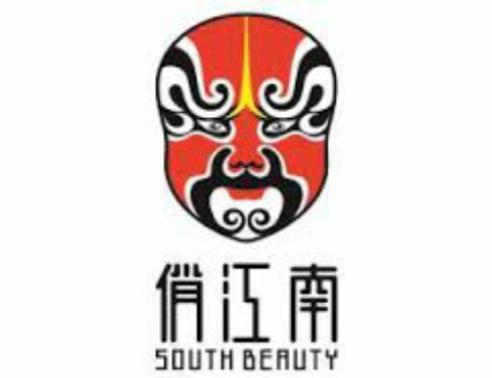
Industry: Others